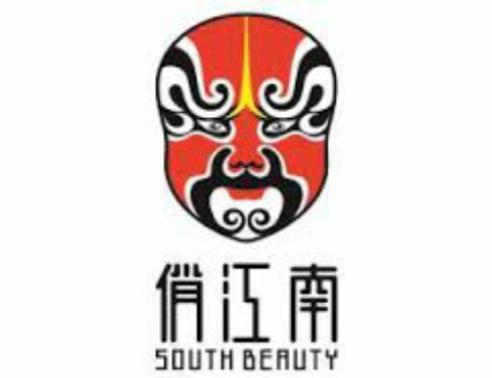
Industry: Others